Randall Lineback

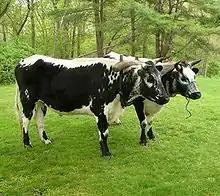
Yoked pair of oxen

The Randall Lineback or Randall is an American breed of cattle. It originated in Bennington County, Vermont, and is critically endangered.